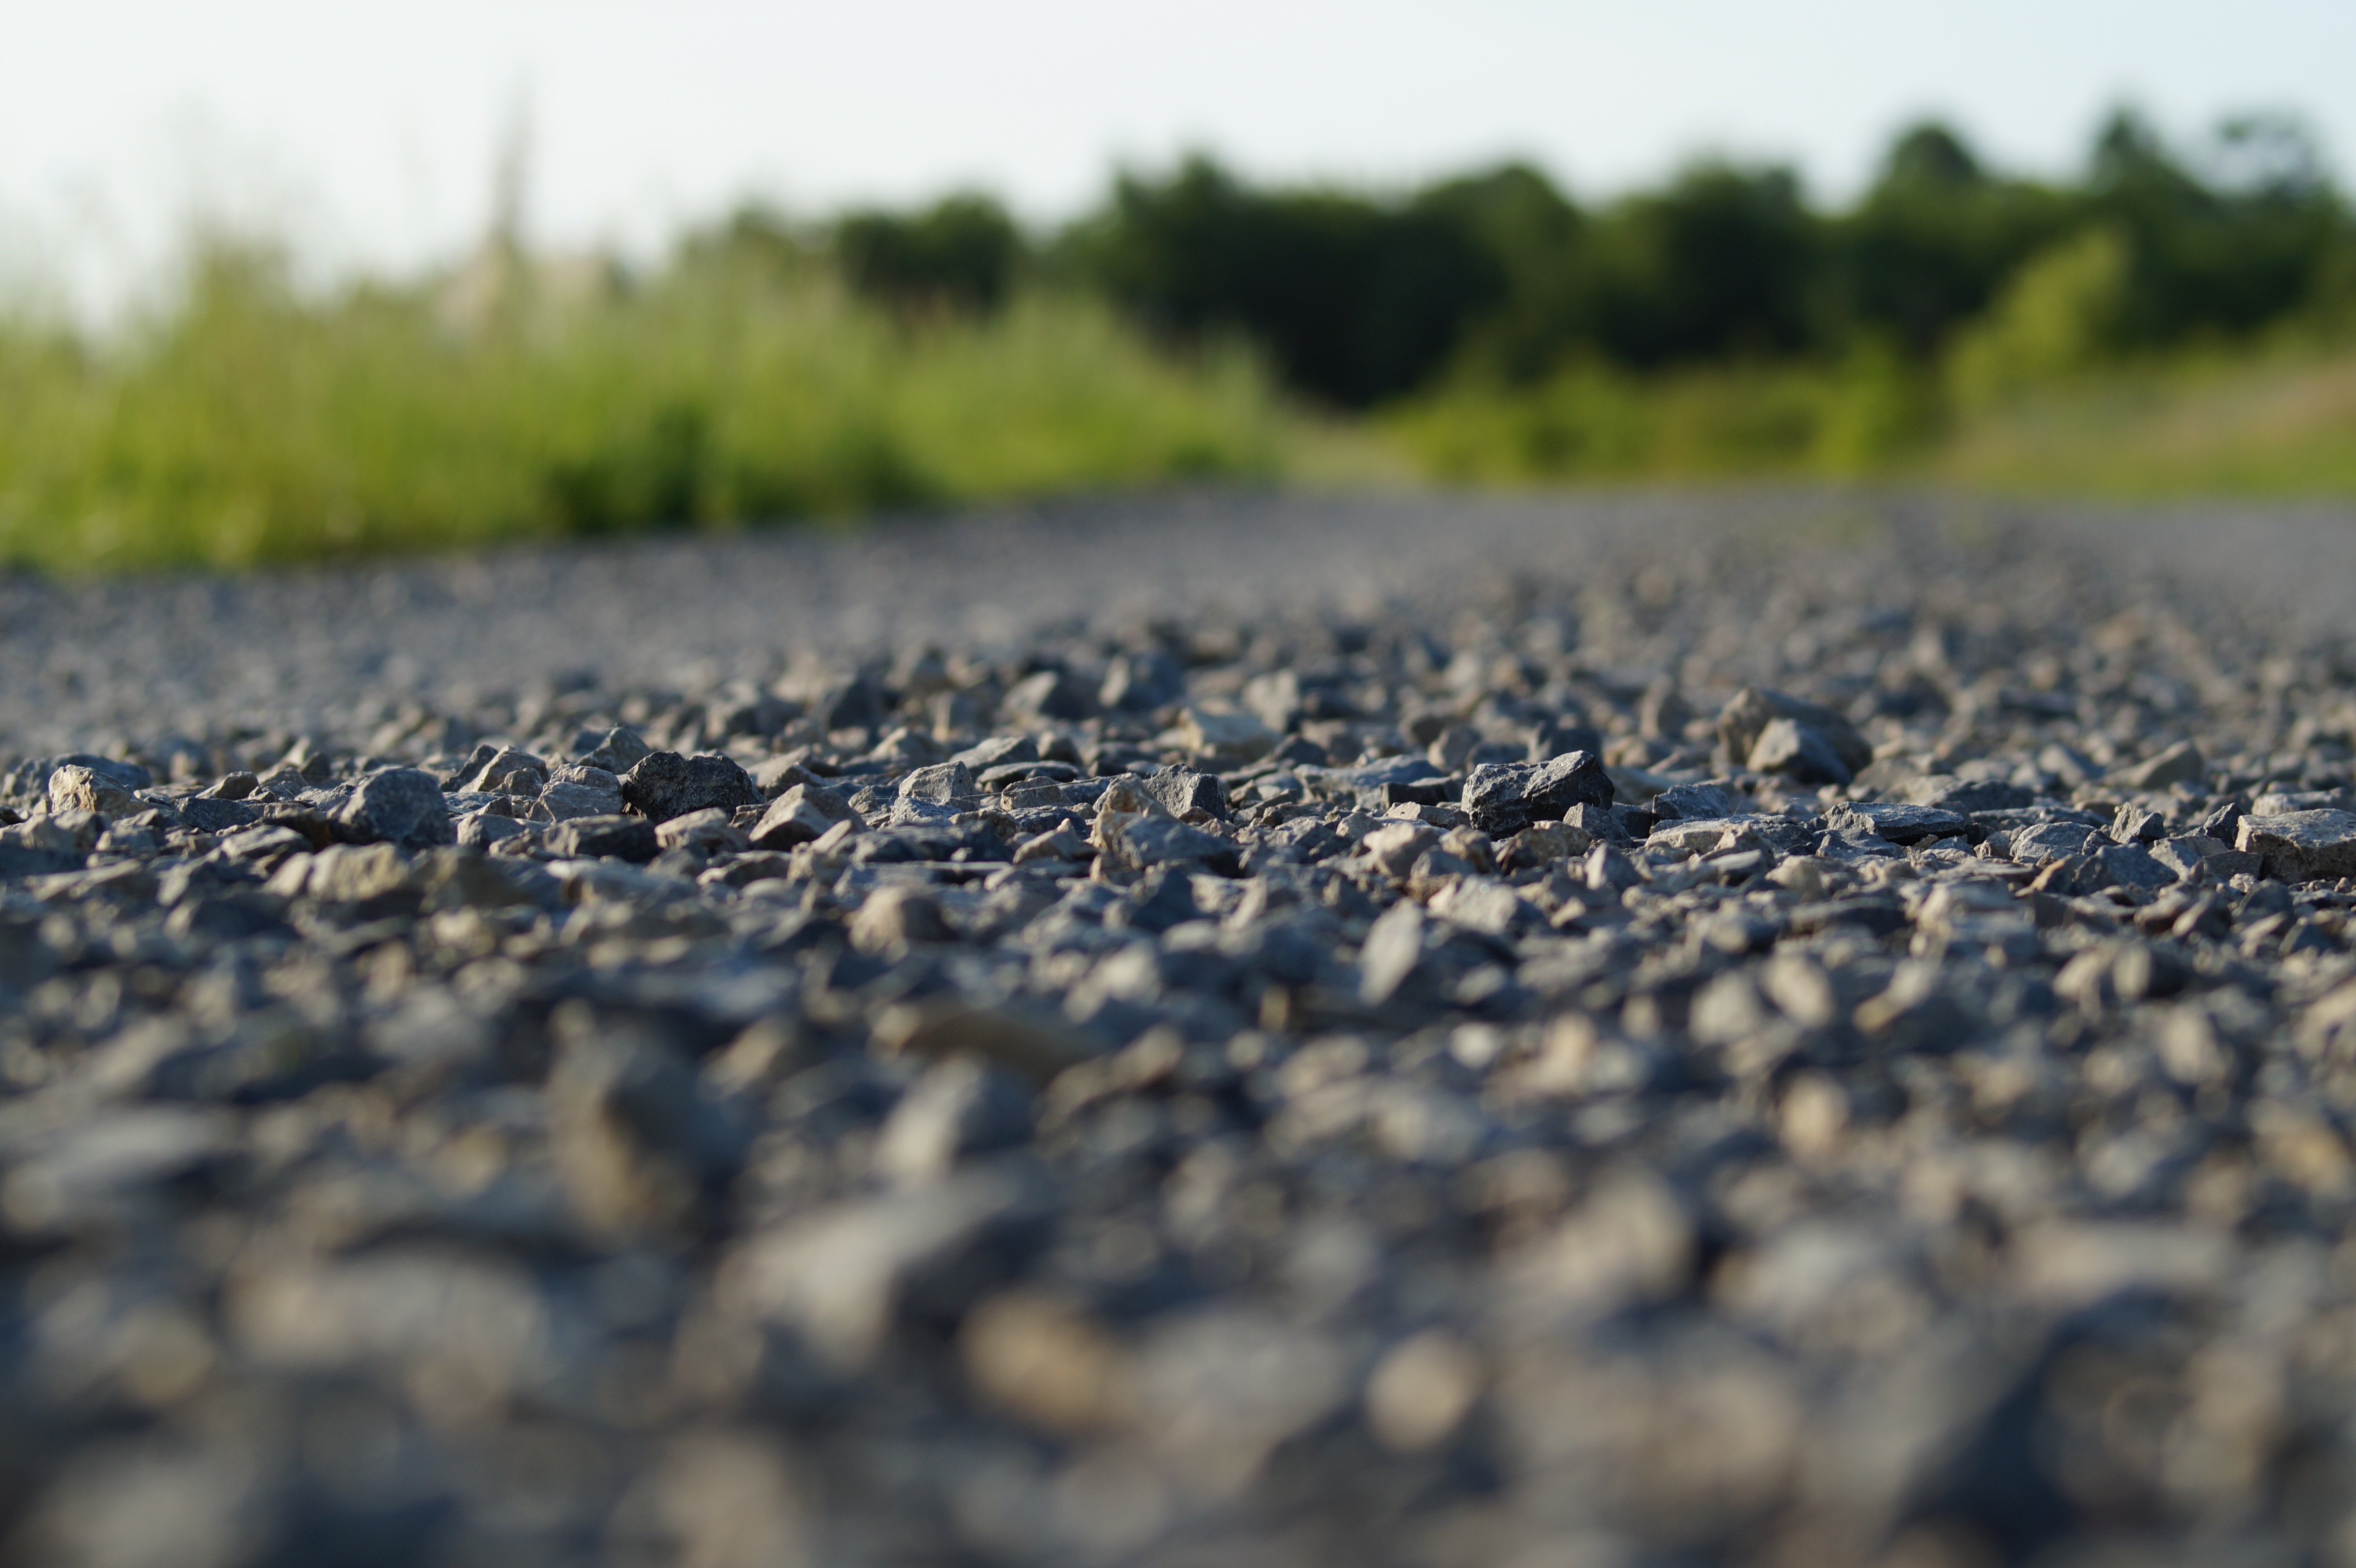
sea, water, nature, grass, sand, rock, field, leaf, country, asphalt, soil, material, close up, geology, way, poland village, macro photography, mudflat